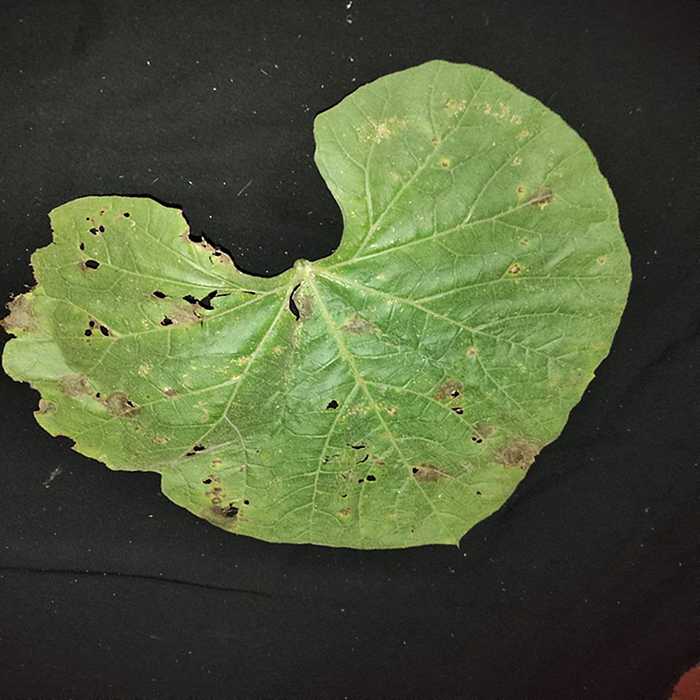
Plant: Bottle gourd
Label: Anthracnose